Matti Suuronen

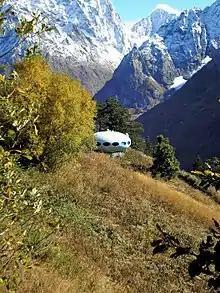
A Futuro home on the slope of Mount Mussa-Achitara in Dombay, Karachay-Cherkess Republic.

Matti Johannes Suuronen was born on 14 June 1933 in Lammi, a former municipality of Finland. During the late 1950s, he participated in a four-day workshop, where he familiarized himself with glass-reinforced polyester plastics. Suuronen became interested in the new raw material, which he later used as designing material in future projects. He worked at several practices between 1955 and 1961 while studying architecture. Suuronen graduated from Helsinki University of Technology in 1961 and established his own architectural firm the same year. He received his first experience of glass-reinforced polyester plastics in 1964, when he got the opportunity to design a cupola of eight meters in diameter to cover a grain silo located in Seinäjoki.